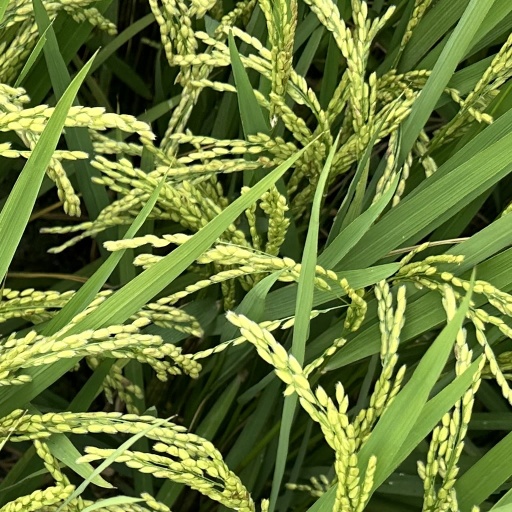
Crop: rice